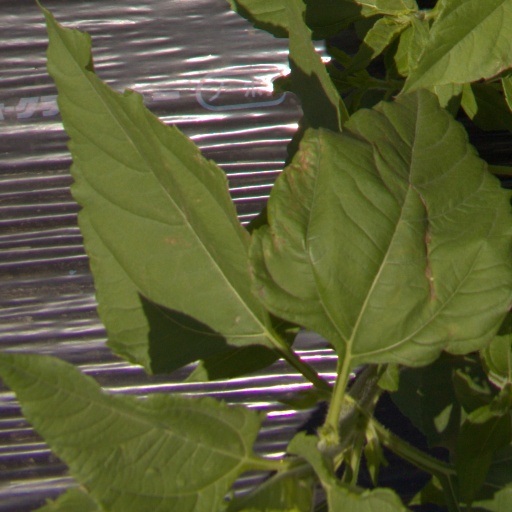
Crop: Jerusalem artichoke